The Monsters and the Critics, and Other Essays

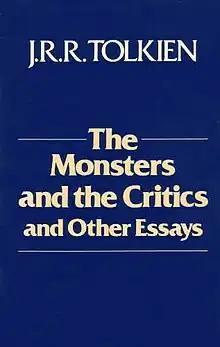
First edition

The Monsters and the Critics, and Other Essays is a collection of J. R. R. Tolkien's scholarly linguistic essays edited by his son Christopher and published posthumously in 1983.